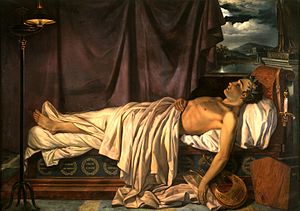
Groeningemuseum
Joseph Denis Odevaere, Lord Byron på sit dødsleje
Groeningemuseet er et kommunalt museum i Brugge, Belgien, bygget på stedet, hvor det middelalderlige Eekhout Kloster lå.